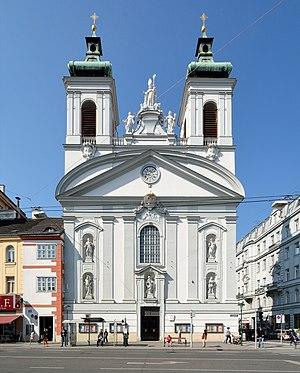
Église catholiqueRochuskirche, 3e district de Vienne